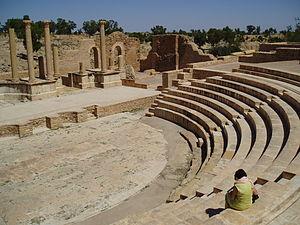
Sbeïtla, connue dans l'Antiquité sous le nom de Sufetula, est une ville du centre de la Tunisie. Dépendant du gouvernorat de Kasserine, elle regroupe 24 597 habitants en 2014. Elle est le centre de la délégation du même nom qui s'étale sur une superficie de 1 133,5 km². Point d'entrée de la conquête de l'Afrique du Nord par les Arabes musulmans, elle est surtout connue pour son important site archéologique dont il subsiste de nombreux vestiges.
Le site archéologique de Sbeïtla, vestige de l'antique Sufetula, est un site archéologique du centre-ouest de la Tunisie, situé à Sbeïtla dans le gouvernorat de Kasserine. Il compte dix des monuments classés du gouvernorat de Kasserine.